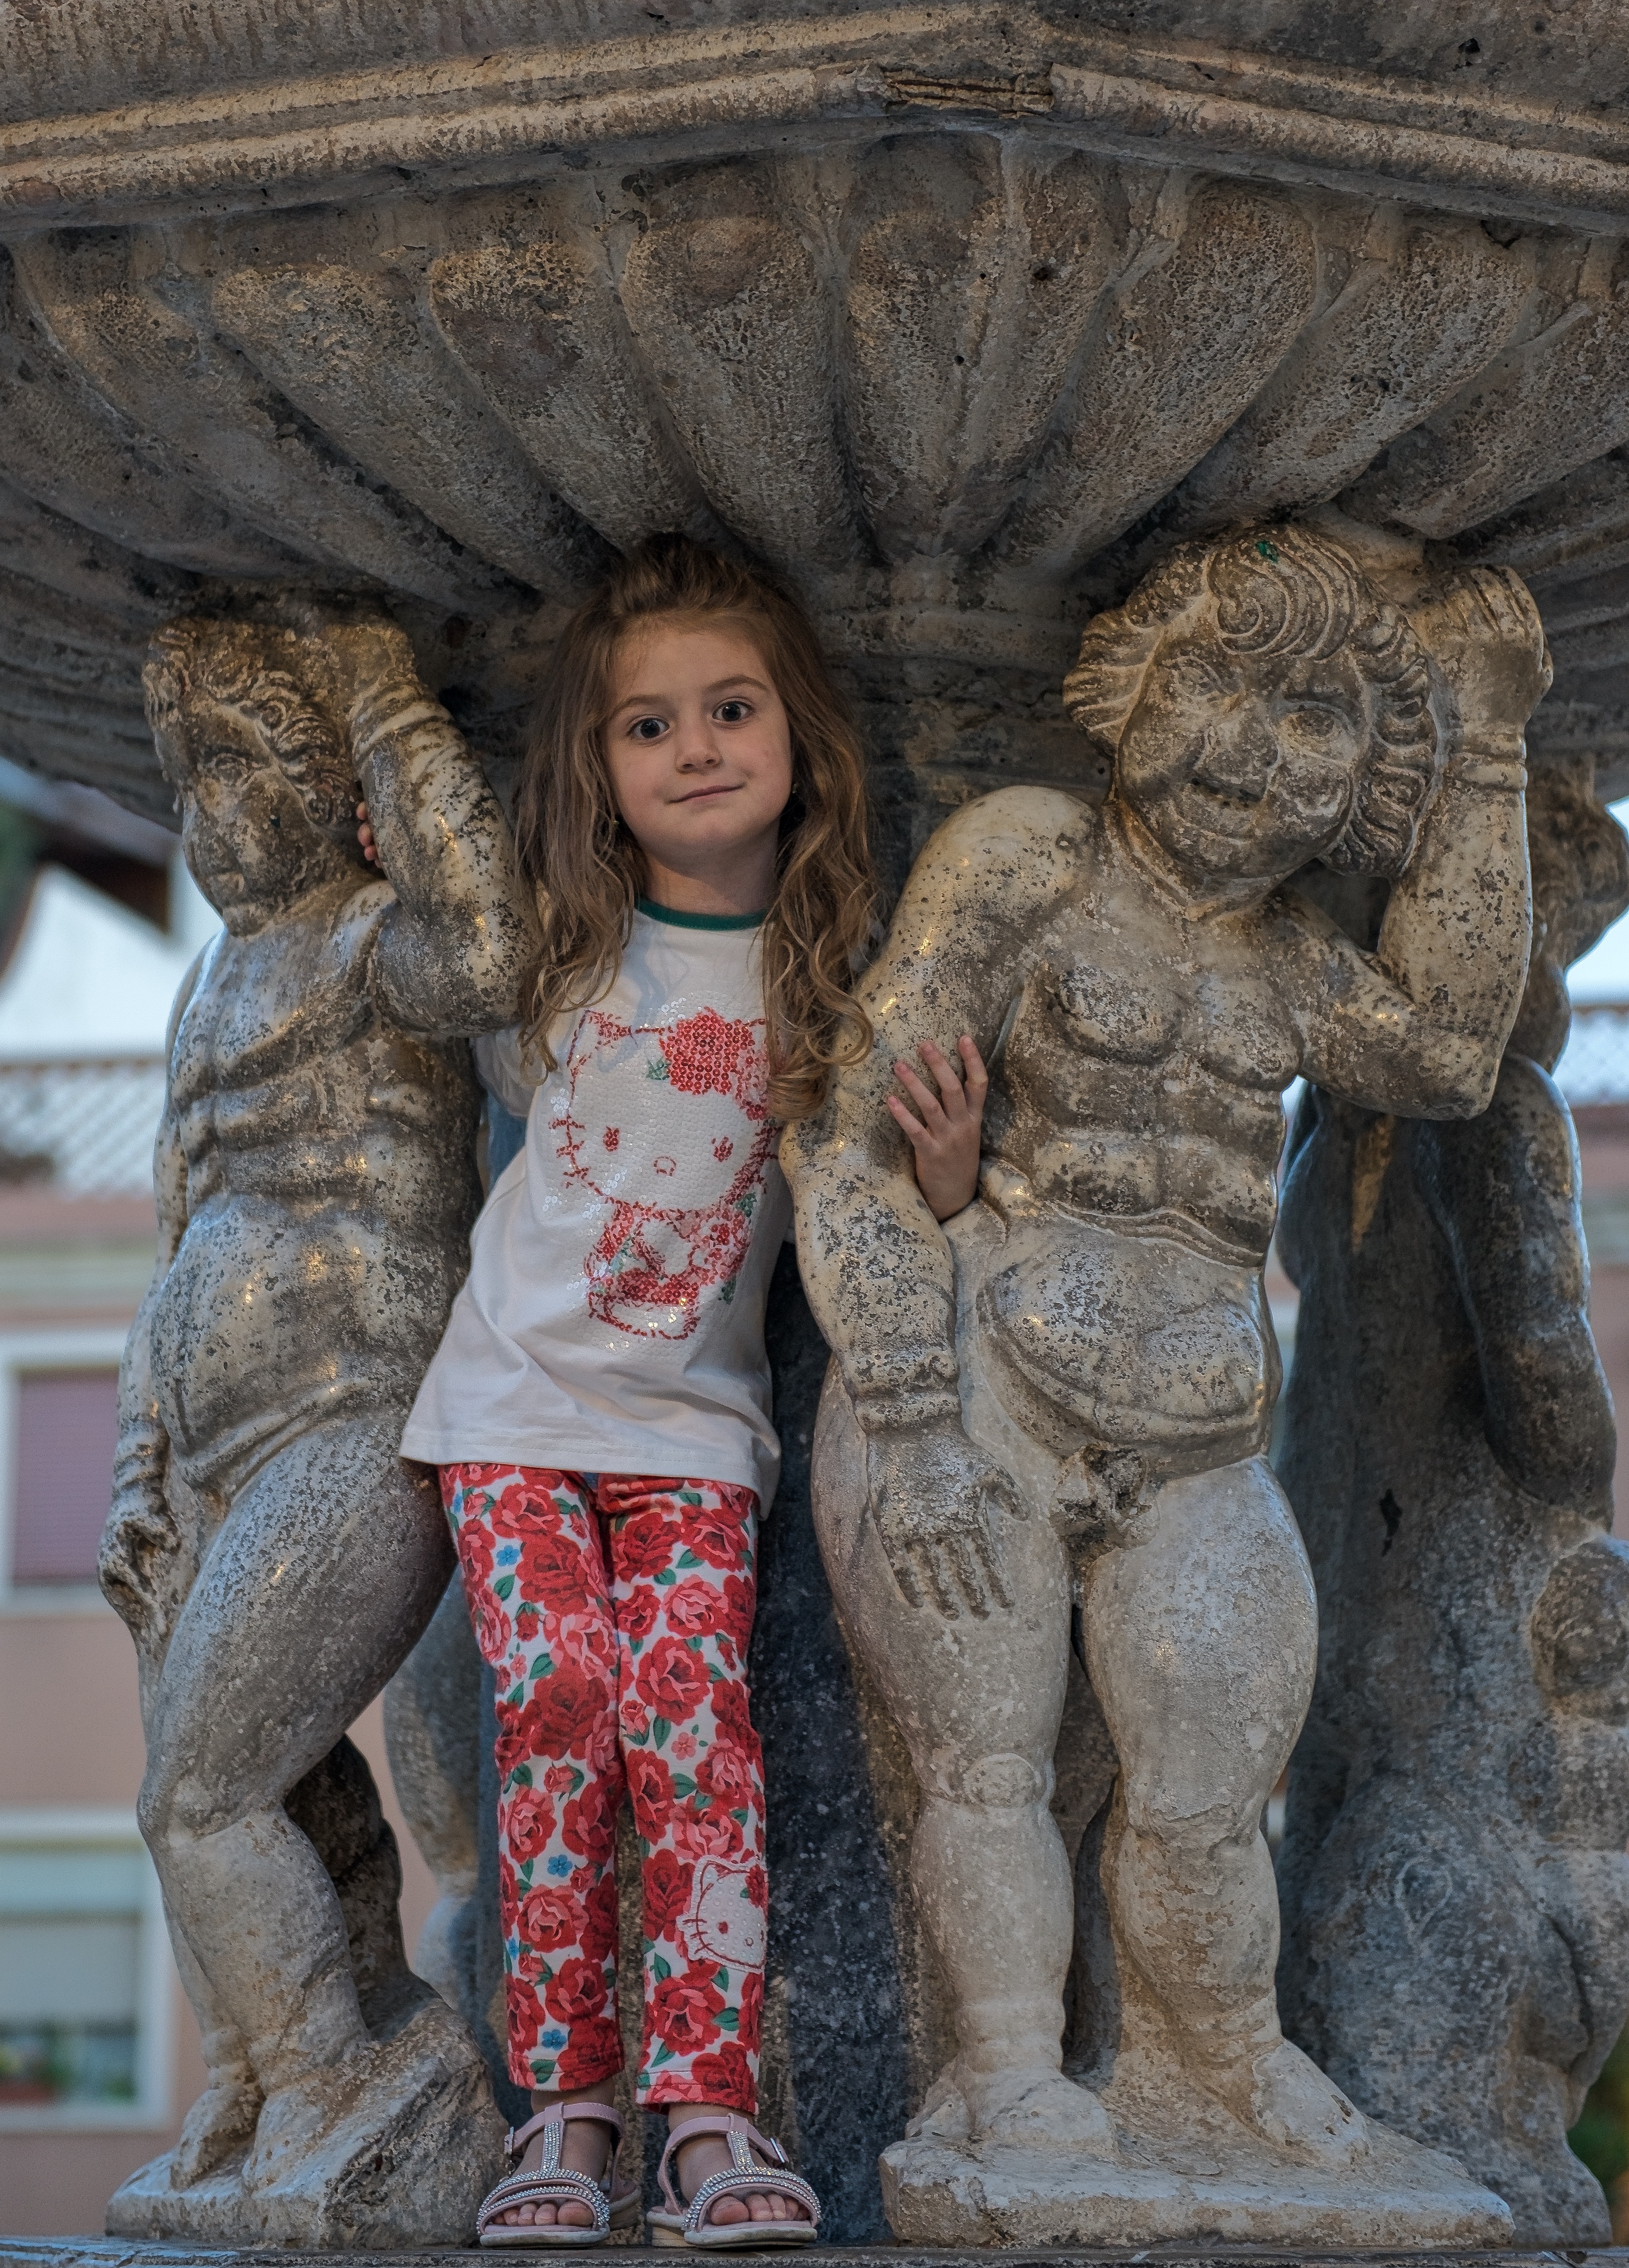
people, monument, statue, symbol, peaceful, peace, child, toy, sculpture, art, fun, lovely, temple, carving, angels, interesting, emotion, mythology, ancient history, human positions, girl with statues